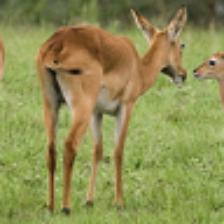
Label: NonHuman